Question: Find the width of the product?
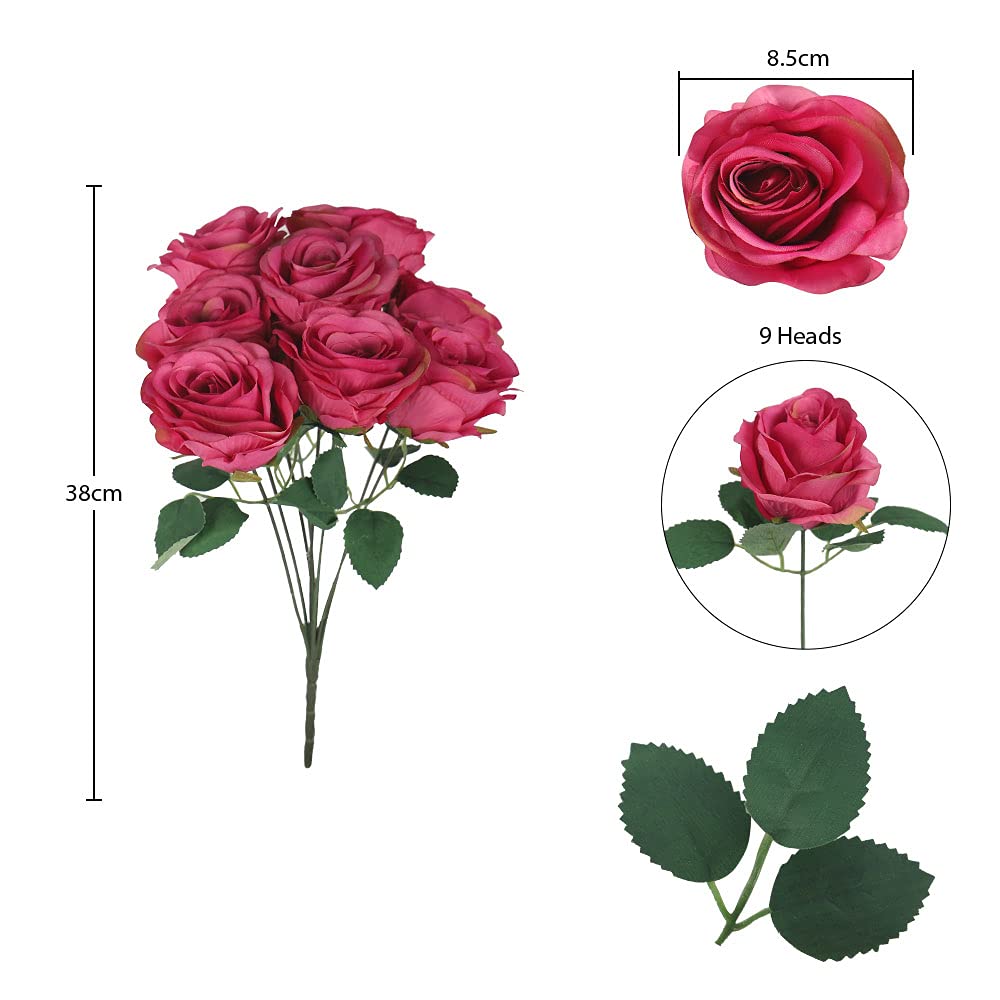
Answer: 8.5 centimetre